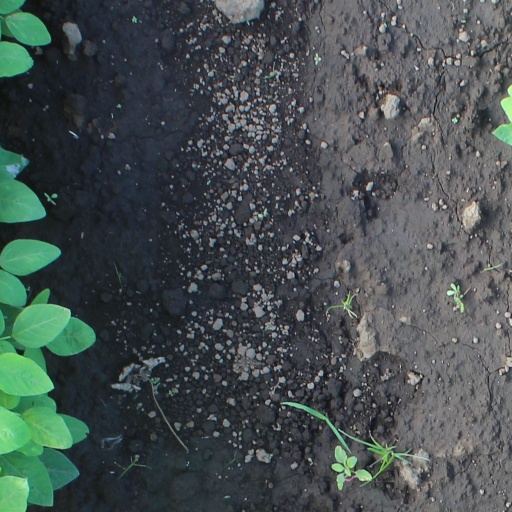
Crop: soybean